Kastellet, Copenhagen

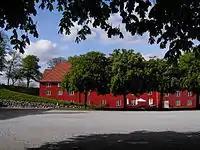
One of the storehouses

The Commander's House served as the residence of the commander of Kastellet. It was built in 1725 in the Baroque style by architect and master builder Elias Häuser who also designed the first Christiansborg Palace which burned in 1794. Built in yellow-dressed masonry with white detailing, it consists of two floors under a red tile roof. The triangular pediment is decorated with a relief and Christian VII's monogram under topped by a crown. It served as the official residence of the Chief of Defence until 2008.